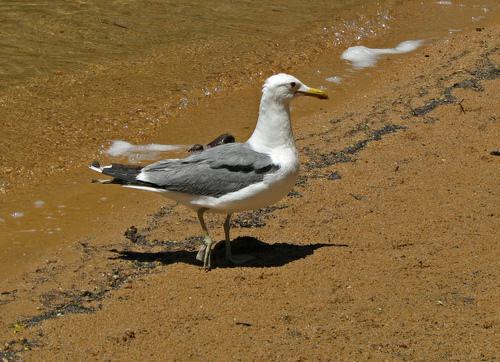
A photo of a california gull